São Paulo

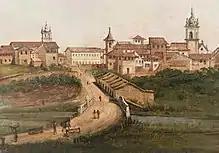
East entrance of the city of São Paulo in 1821, by Arnaud Julien Pallière (1784–1862)

In the 17th century, São Paulo was one of the poorest regions of the Portuguese colony. It was also the center of interior colonial development. Because they were extremely poor, the Paulistas could not afford to buy African slaves, as did other Portuguese colonists. The discovery of gold in the region of Minas Gerais, in the 1690s, brought attention and new settlers to São Paulo. The Captaincy of São Paulo and Minas de Ouro (see Captaincies of Brazil) was created on 3 November 1709, when the Portuguese crown purchased the Captaincies of São Paulo and Santo Amaro from the former grantees.